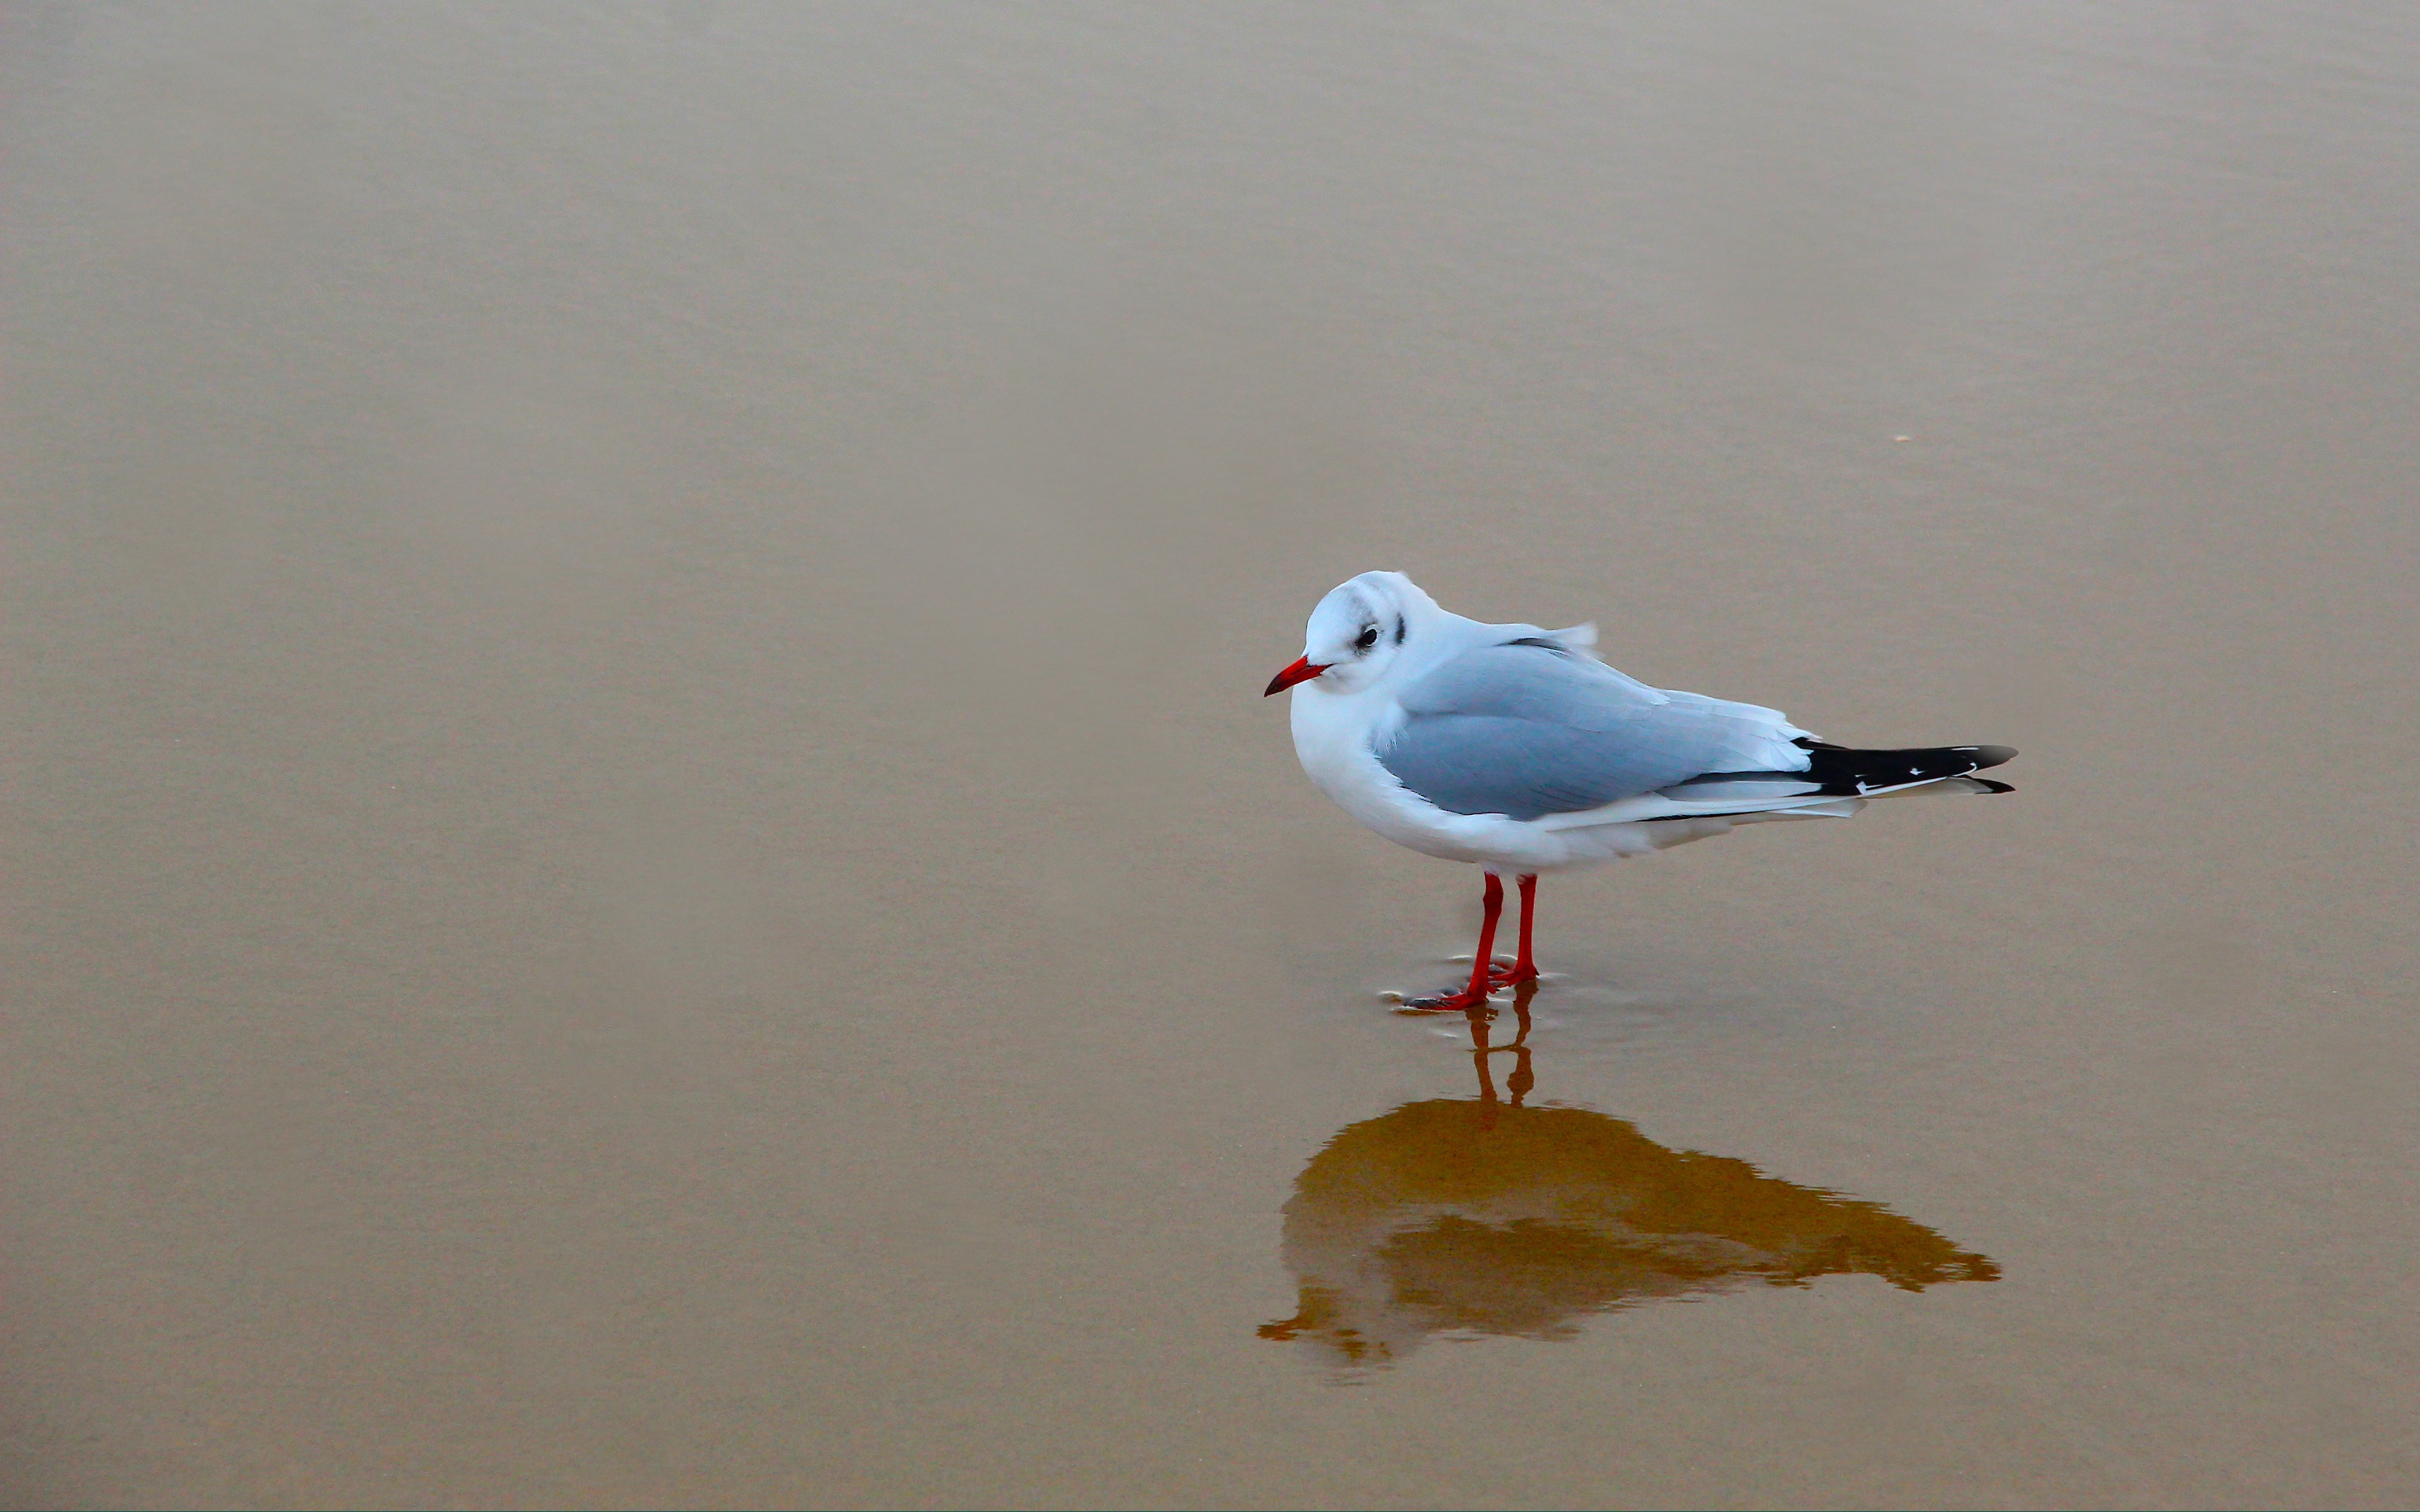
bird, seagull, water, beak, liquid, fluid, lari, feather, gull, lake, seabird, wing, water bird, charadriiformes, tail, wildlife, shorebird, beach, sky, flight, foot